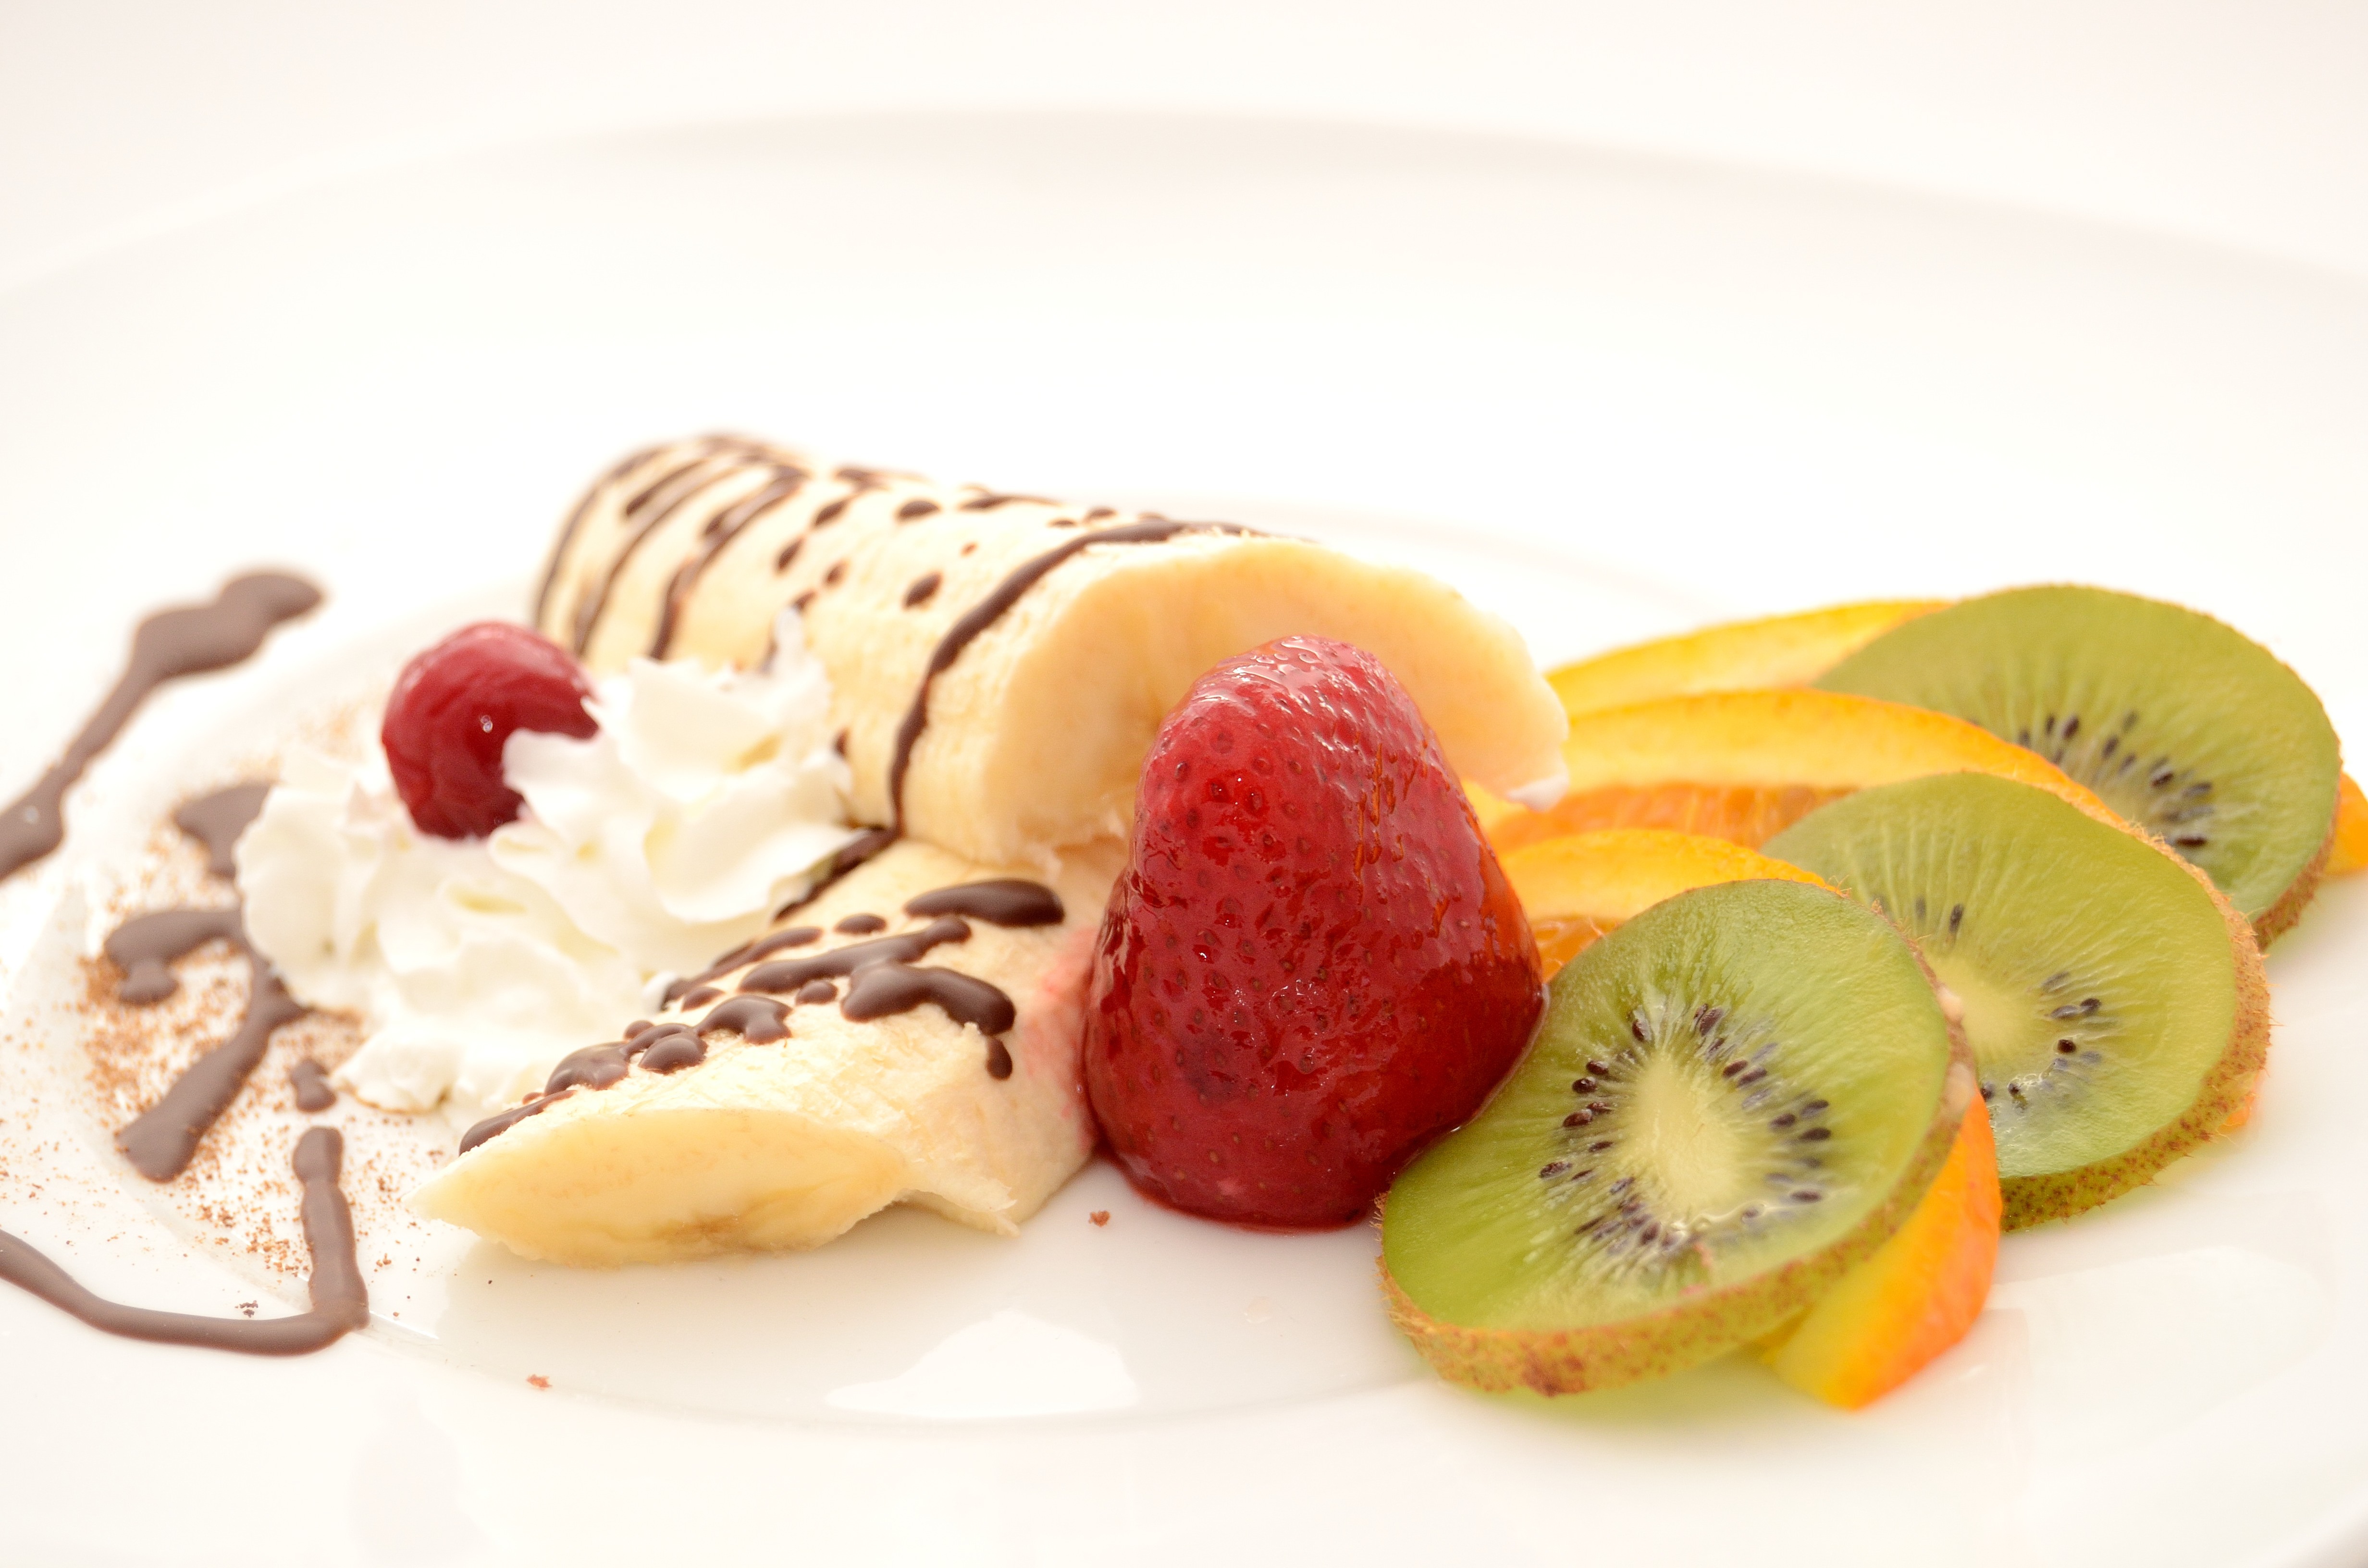
plant, fruit, sweet, tube, orange, dish, meal, food, produce, breakfast, chocolate, ice cream, dessert, cuisine, dairy product, sweet dish, pastries, kiwi, cocoa, whipped cream, eating, sweets, bananas, strawberries, flavor, the sweetness, pavlova